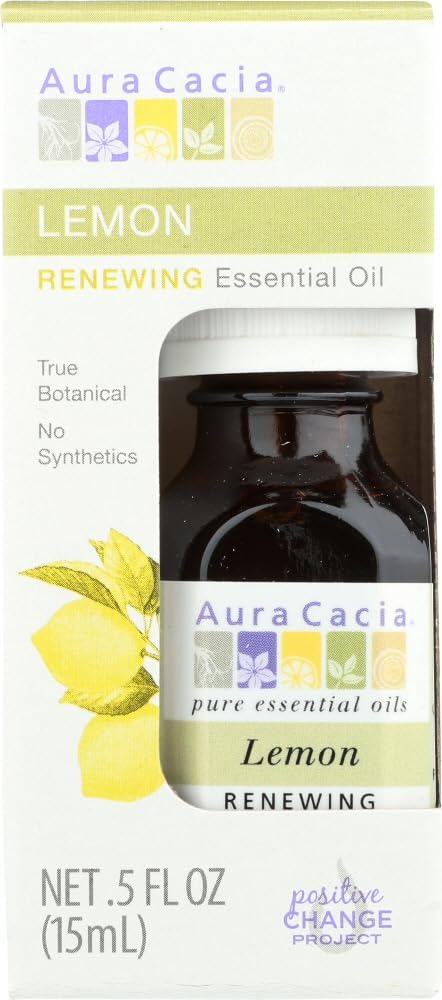
Item Name: OIL ESS LEMON BXD
Bullet Point: Great Product
Value: 1.0
Unit: Ounce

Price: 14.59